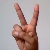
The image shows a hand gesture representing the letter 'V' in Indian Sign Language.